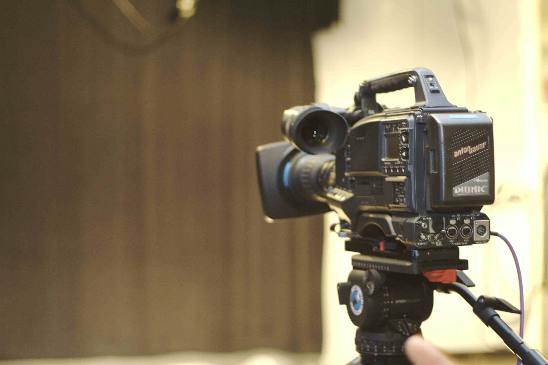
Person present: No